Jacques Werup

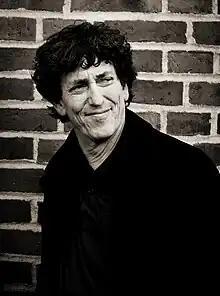

Jacques Werup (14 January 1945 – 12 November 2016) was a Swedish musician, author, poet, stage artist and screenwriter, born in Malmö. Werup's poetry is often associated to jazz. He was a childhood friend of Mikael Wiehe and Göran Skytte and had his first novel published in 1971. He has co-written many songs with long-time collaborator and composer Michael Saxell for various projects including Gör mig lite levande which is a CD and nationwide stage show with Swedish singer Lill Lindfors and En känsla av ljus, which is a concert Werup and Saxell wrote and performed with Mats Ronander and Benneth Fagerlund. Werup lived in Ystad.